Battle of Elsenborn Ridge

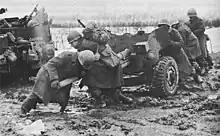
Troops of the 26th Infantry Regiment reposition an anti tank cannon near Butgenbach.

Orders from Model and von Rundstedt that Elsenborn Ridge be captured and the advance of Sixth Panzer Army resume were being sent down the chain of command to 12th SS Panzer Division Headquarters with increasing urgency. General Hermann Priess, commander of the 1st SS Panzer Corps, ordered Obersturmbannführer Hugo Kraas, Commander of the 12th SS Panzer Division, to take command of all forces facing Elsenborn Ridge and capture it. The battle-seasoned veteran American tankers resisted repeated attacks by lead elements of Sixth Panzer Army from 16–19 December. Fighting against the superior German Panther and Tiger tanks, supported by infantry, the battalion fought many small unit engagements. Using their size and mobility to their advantage, their Shermans stalked the German tanks in twos and threes until they could destroy or immobilize them with shots from the flanks or rear.